Justina Di Stasio

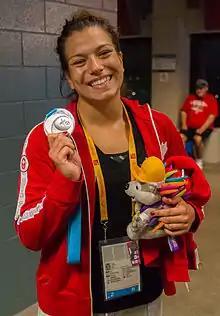
Justina Di Stasio holds her silver medal she won at the 2015 Pan American Games in Toronto.

Justina Di Stasio (born November 22, 1992) is a Canadian wrestler of Italian and Cree descent.